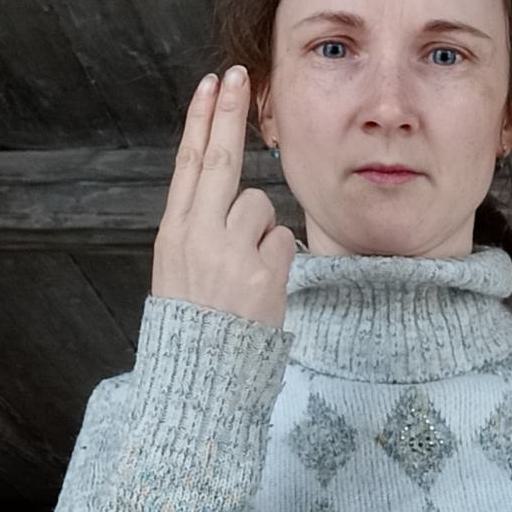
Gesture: two_up_inverted